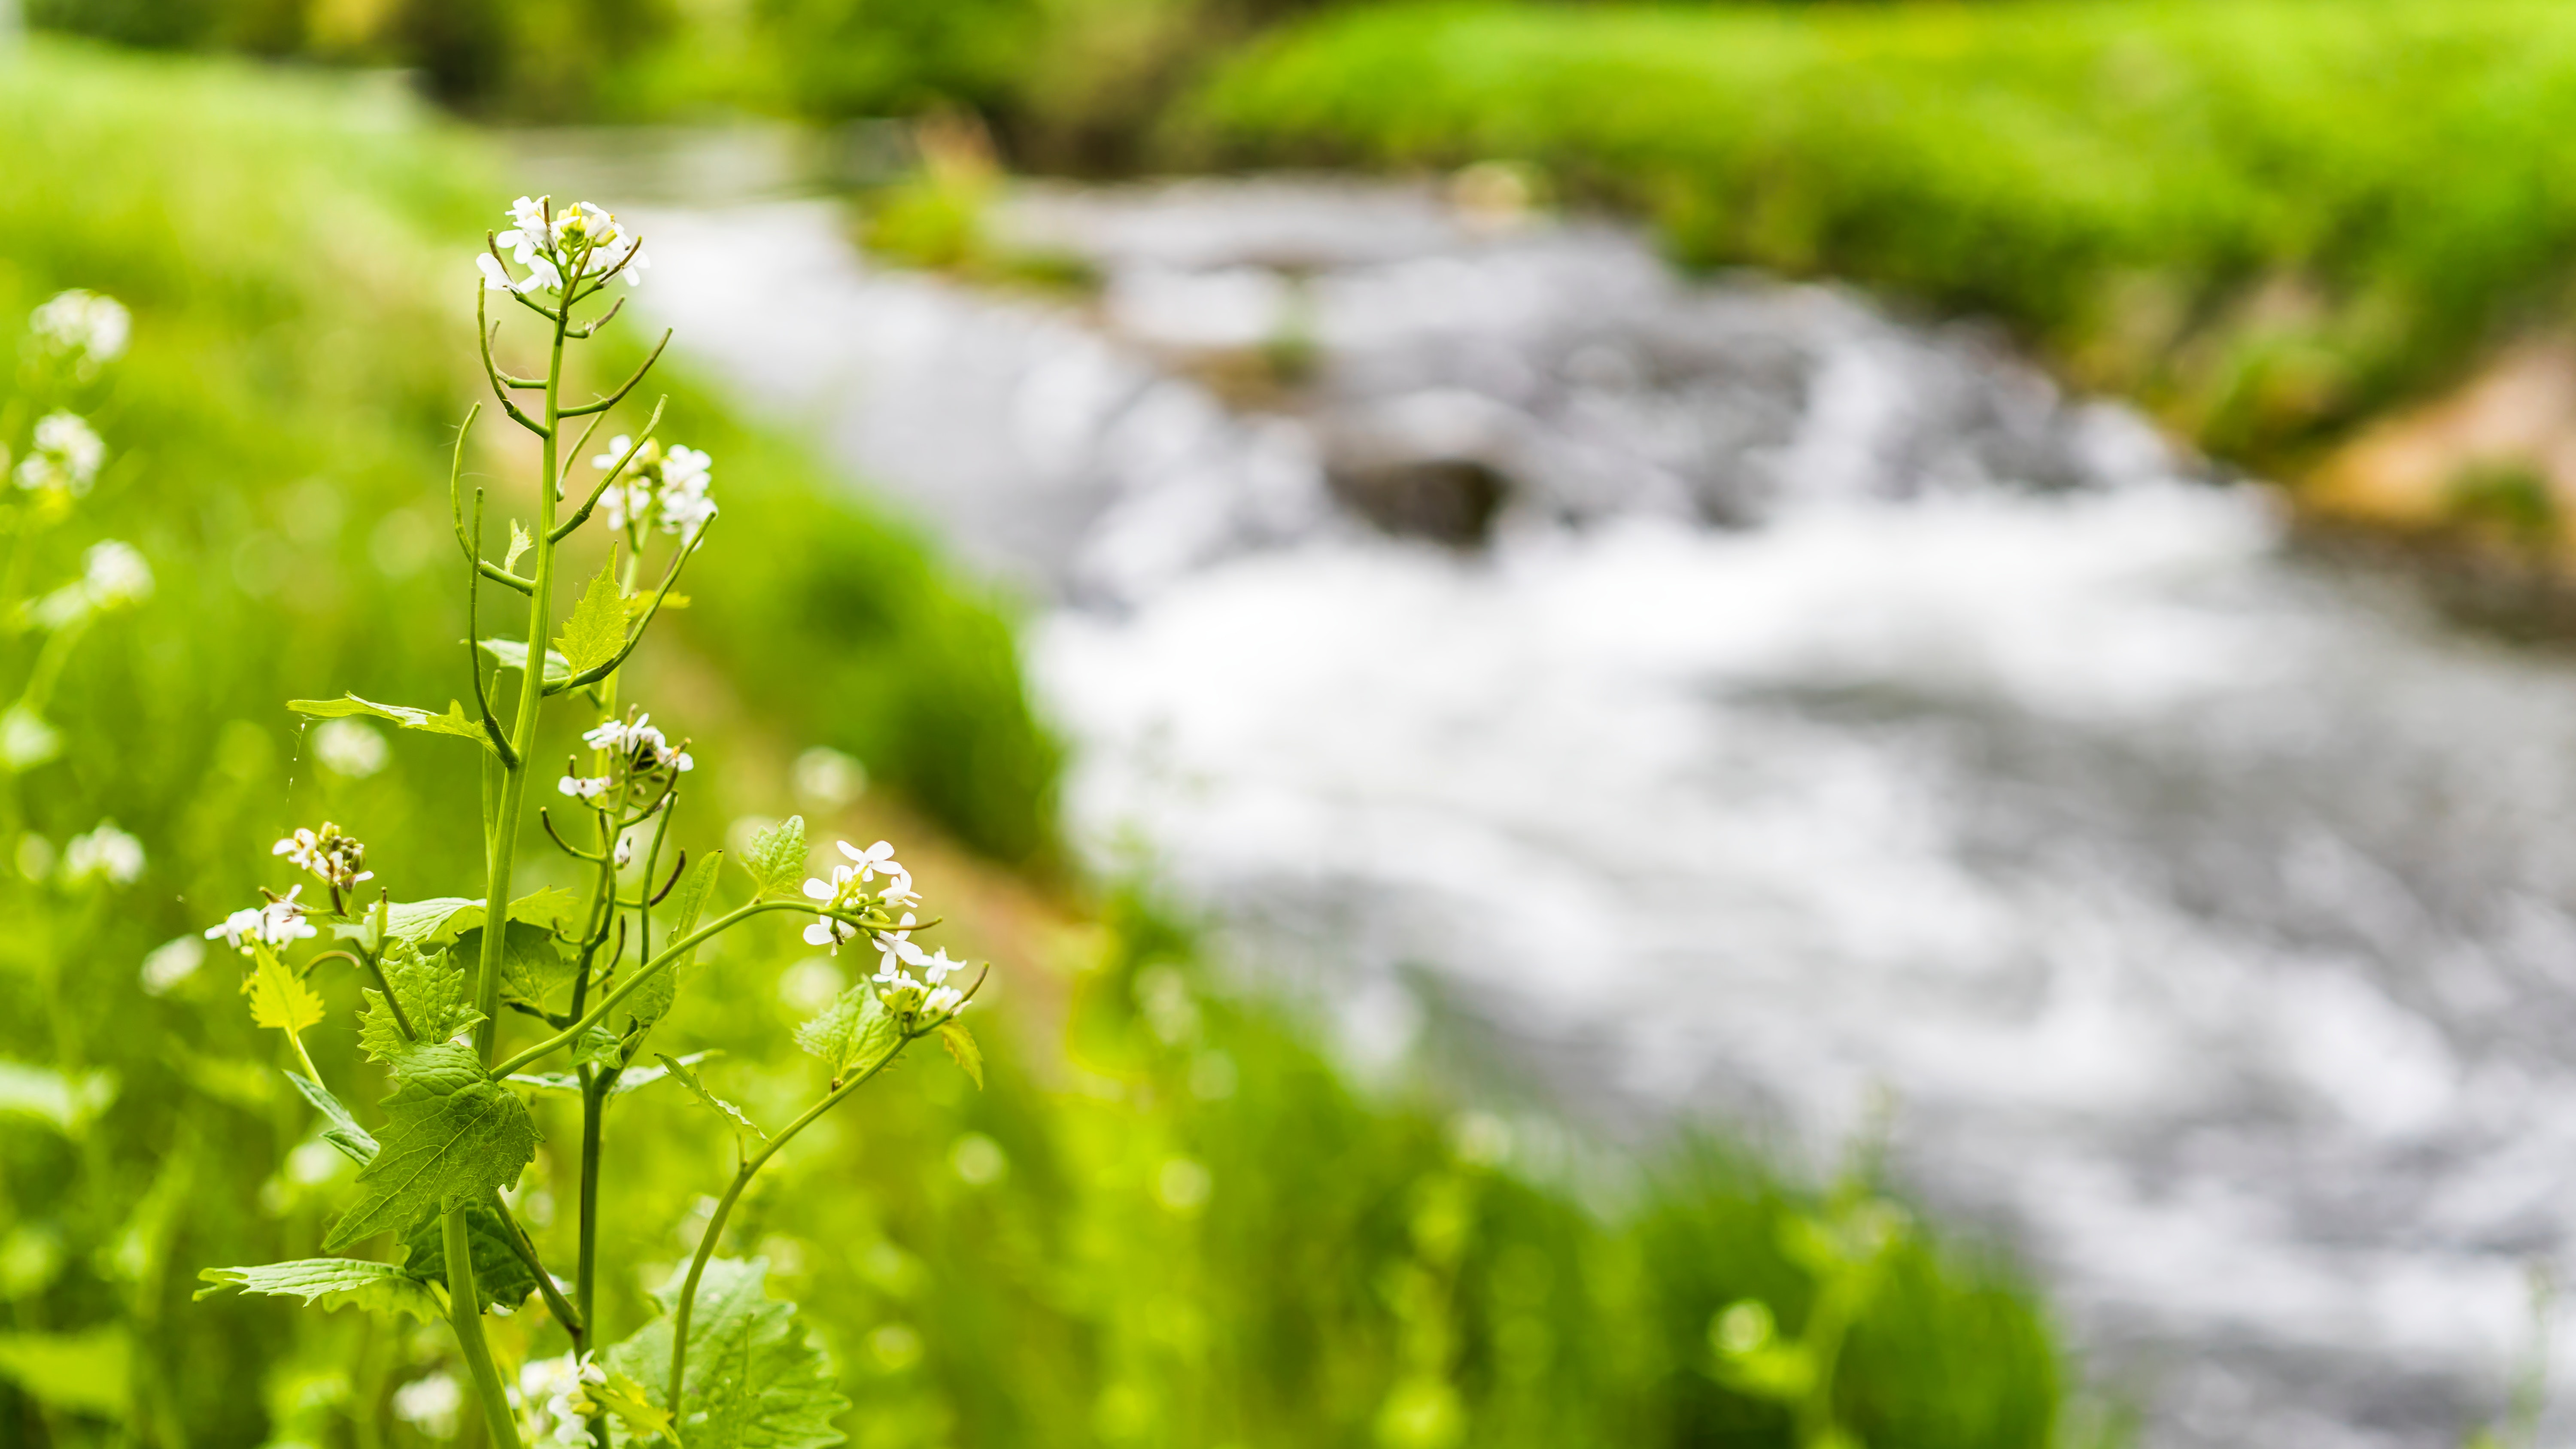
nature, water, green, natural landscape, water resources, grass, watercourse, plant, spring, flower, leaf, stream, botany, wildflower, sunlight, river, landscape, rapid, groundcover, perennial plant